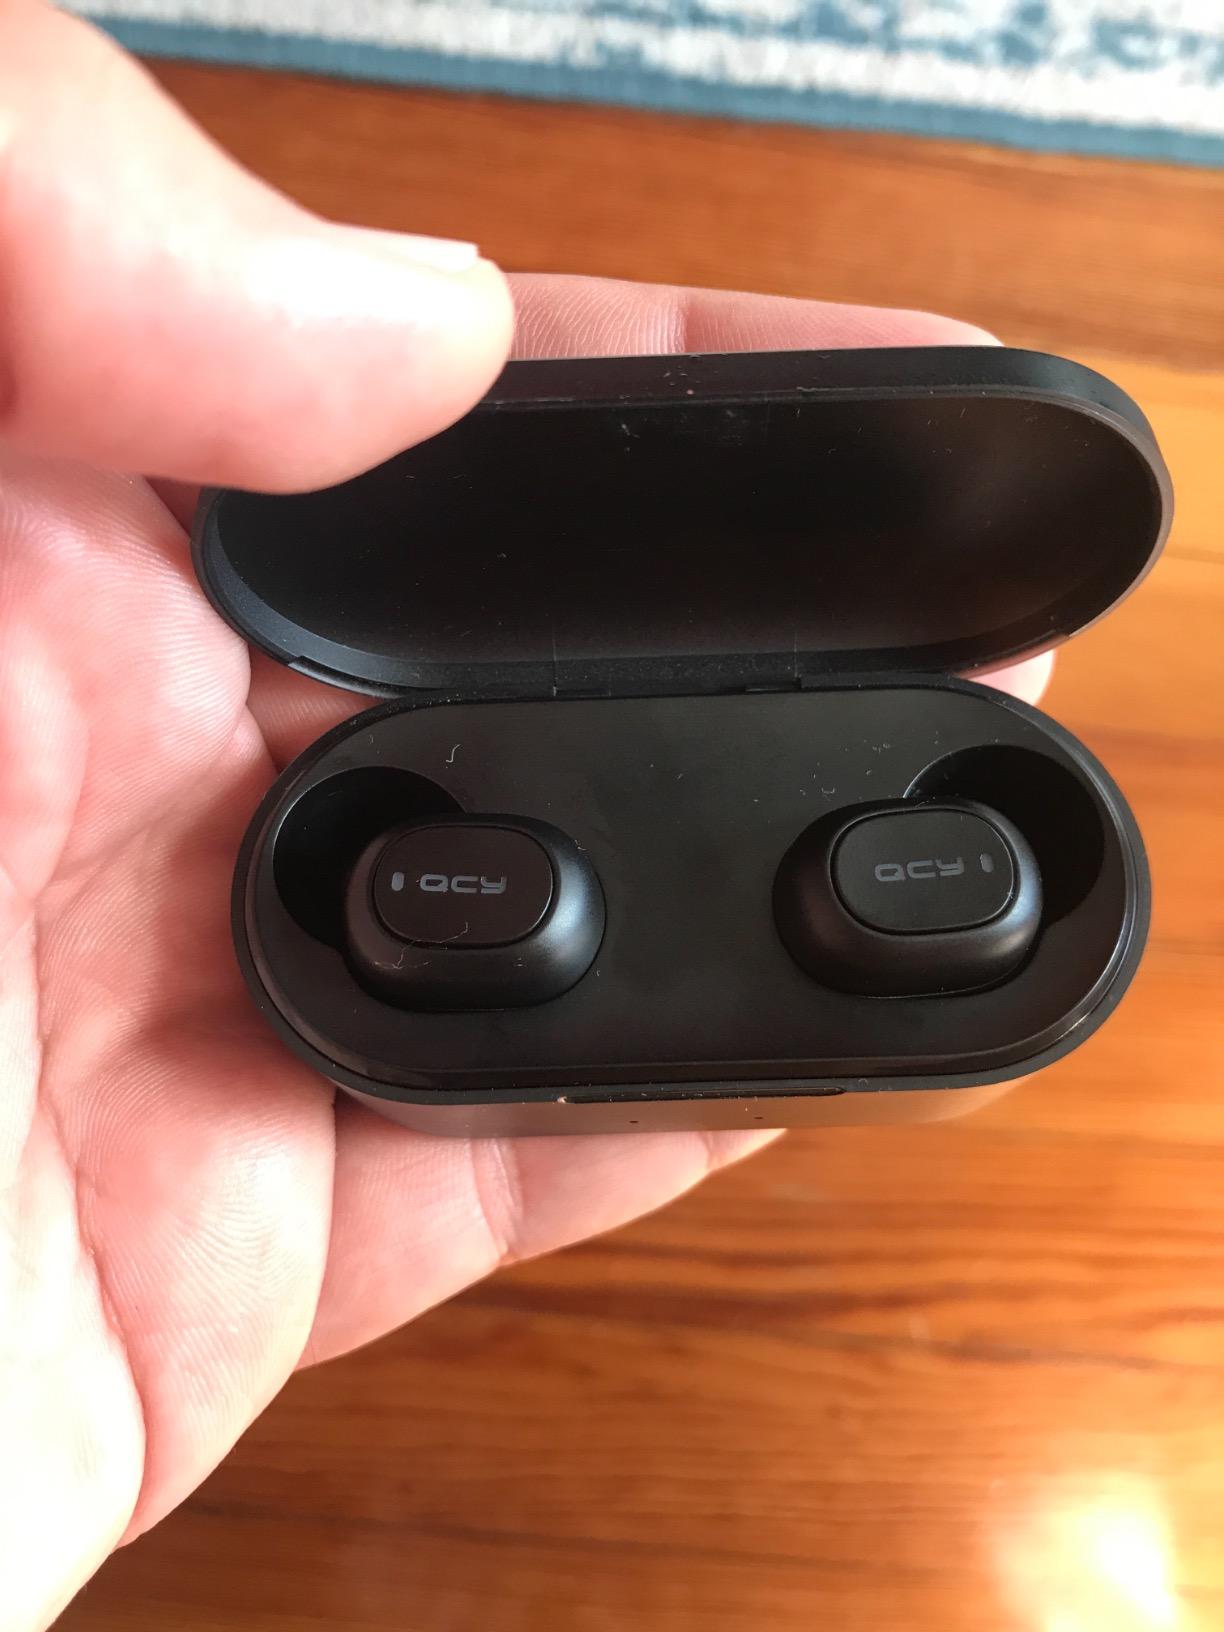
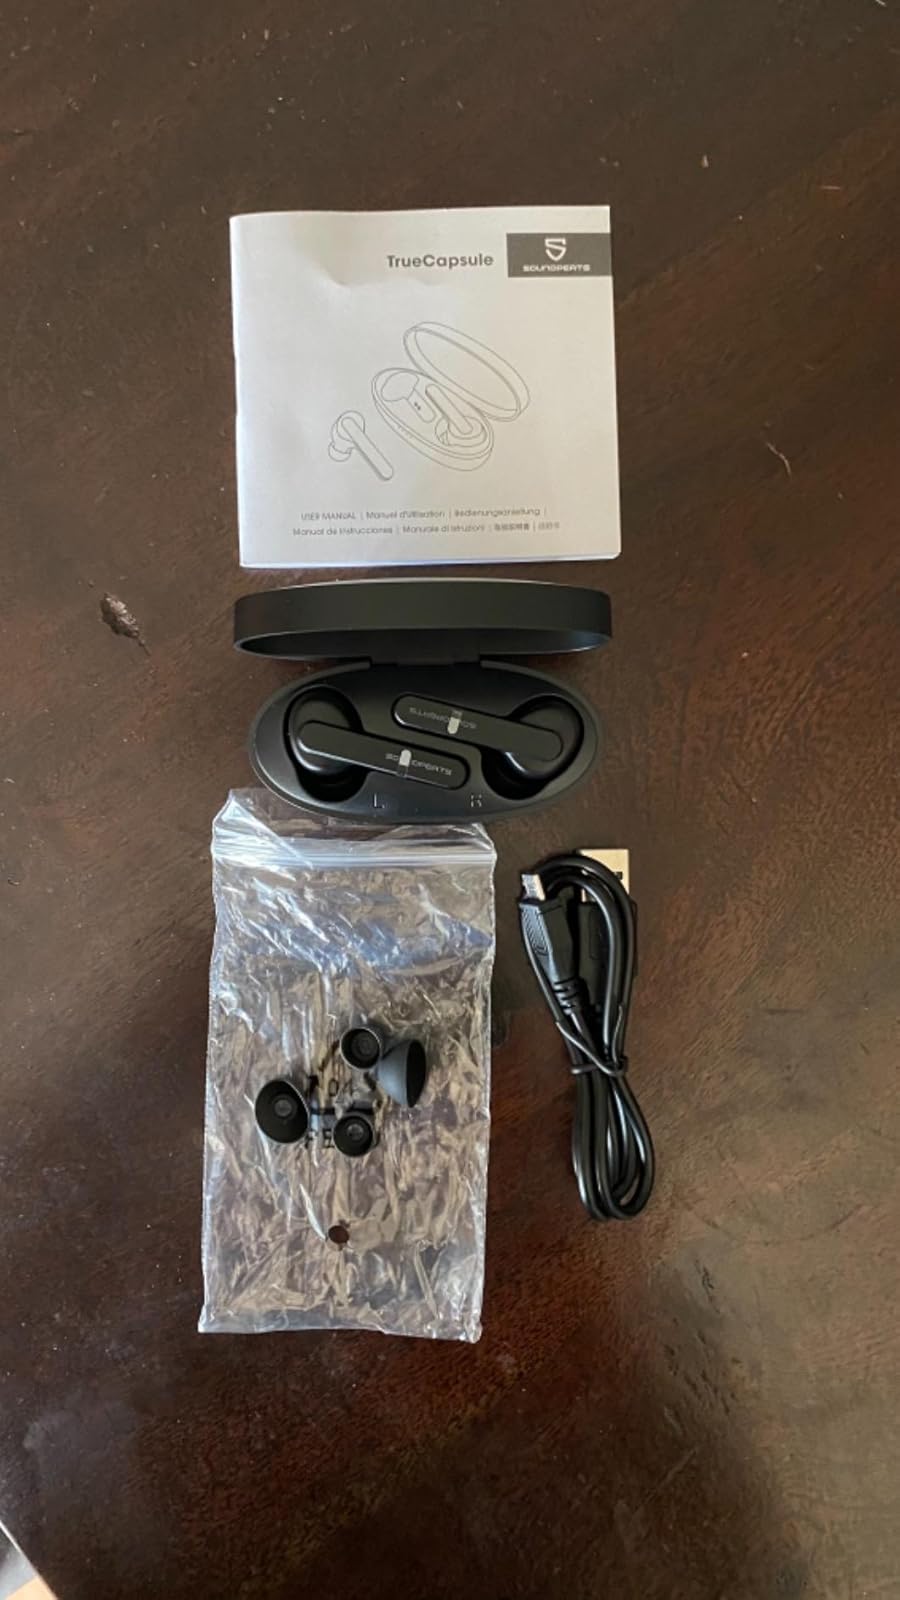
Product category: earbuds
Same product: no